Education in Bolivia

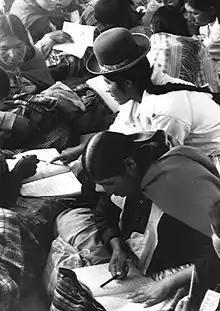
Literacy class in the El Alto section of La Paz

Education in Bolivia, as in many other areas of Bolivian life, has a divide between Bolivia's "rural" and urban areas. Rural illiteracy levels remain high, even as the rest of the country becomes increasingly literate. Bolivia devotes 23% of its annual budget to educational expenditures, a higher percentage than in most other South American countries, albeit from a smaller national budget. A comprehensive, education reform has made some significant changes. Initiated in 1994, the reform decentralized educational funding in order to meet diverse local needs, improved teacher training and curricula, formalized and expanded intercultural bilingual education and changed the school grade system. Resistance from teachers’ unions, however, has slowed implementation of some of the intended reforms.